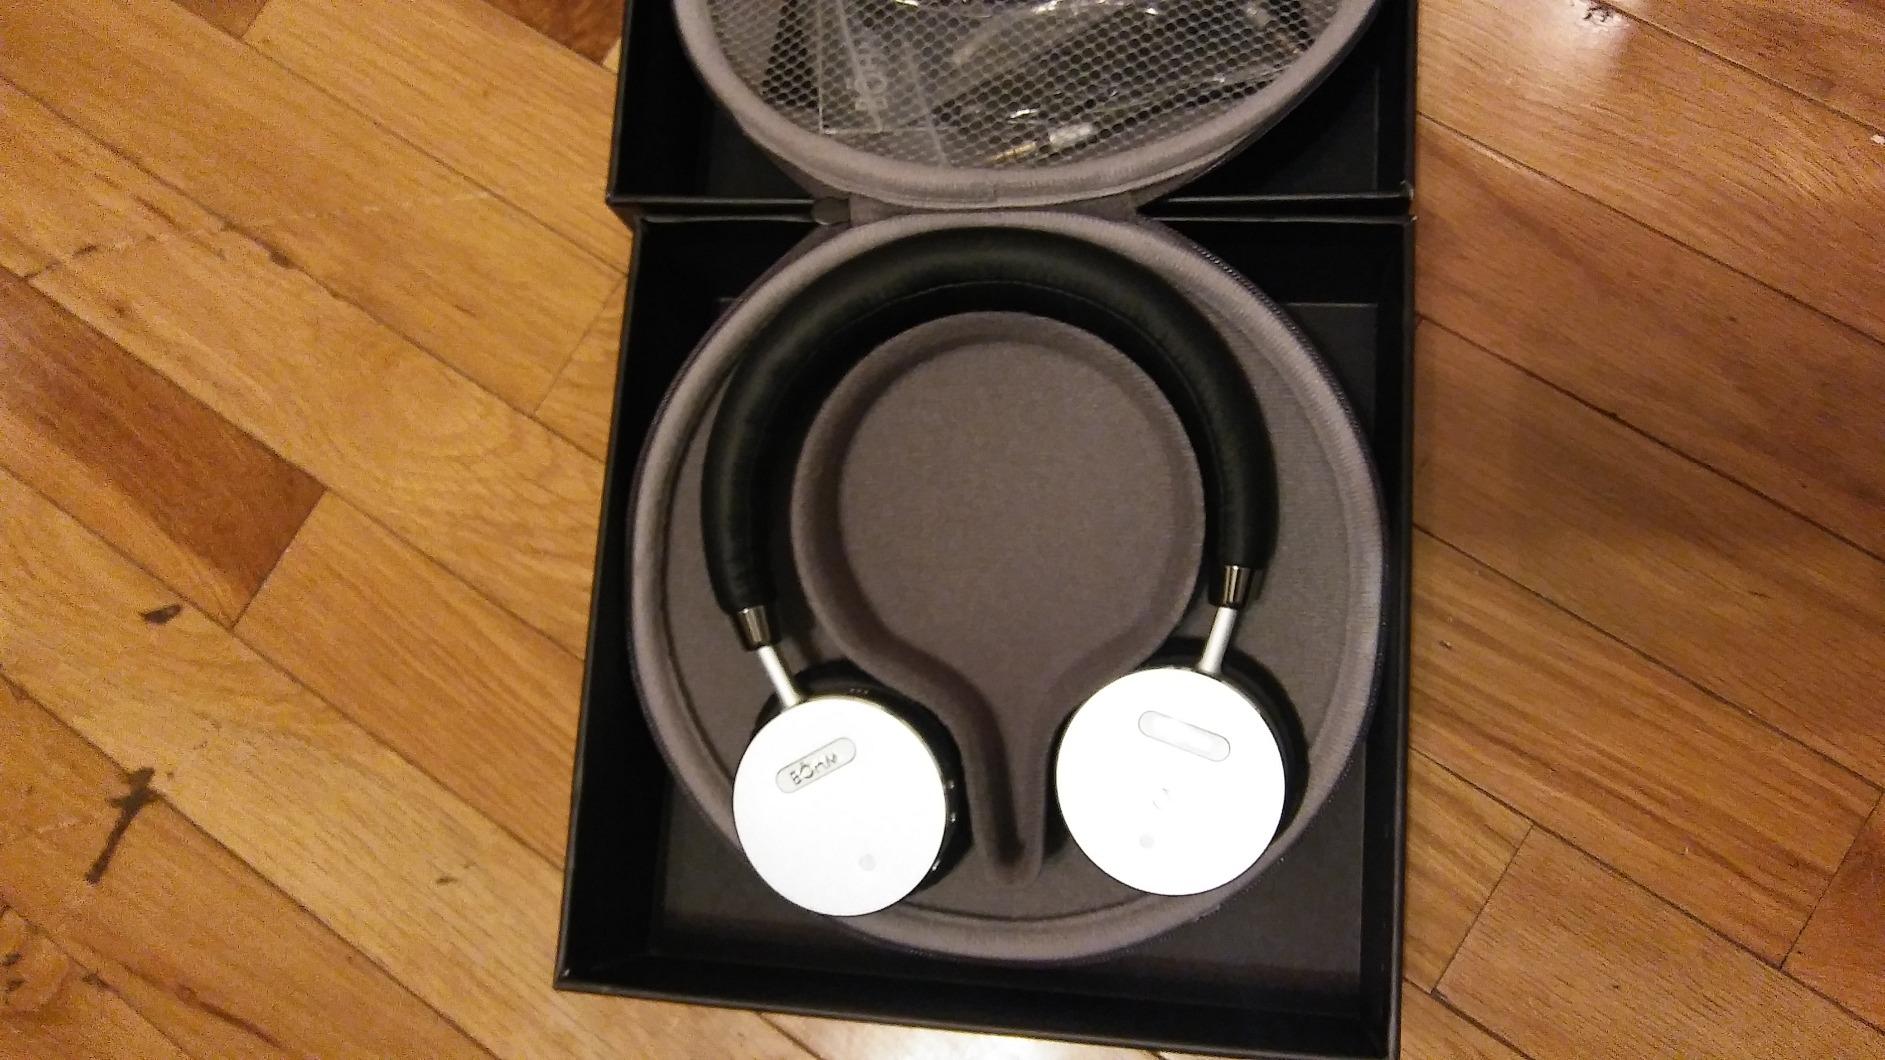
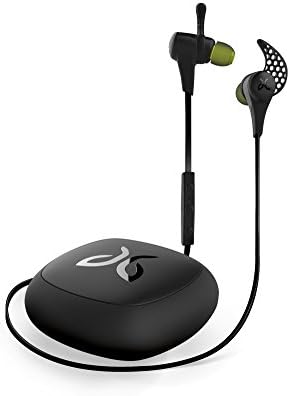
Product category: headphones
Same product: no